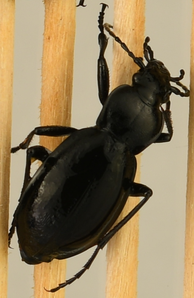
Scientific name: Carabus taedatus
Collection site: Niwot Ridge Mountain Research Station Site (NIWO), plot NIWO_008